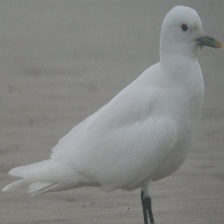
Species: IVORY GULL
Scientific name: PAGOPHILA EBURNEA